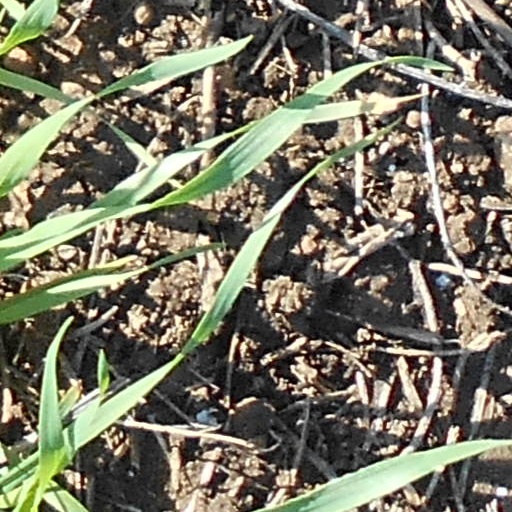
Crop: wheat